Children in the military

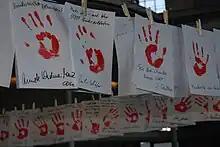
Red Hand Day, the International Day Against Use of Child Soldiers, is often marked by displaying red handprints.

Austria invites male children to begin their adult compulsory military service one year early, at age 17, with the consent of their parents.